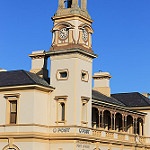
Label: buildings